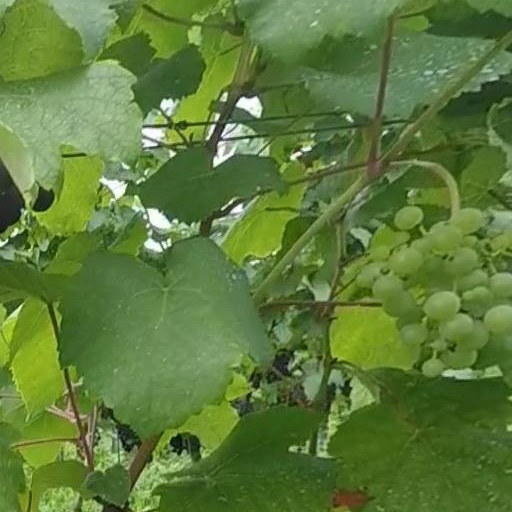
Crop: grape